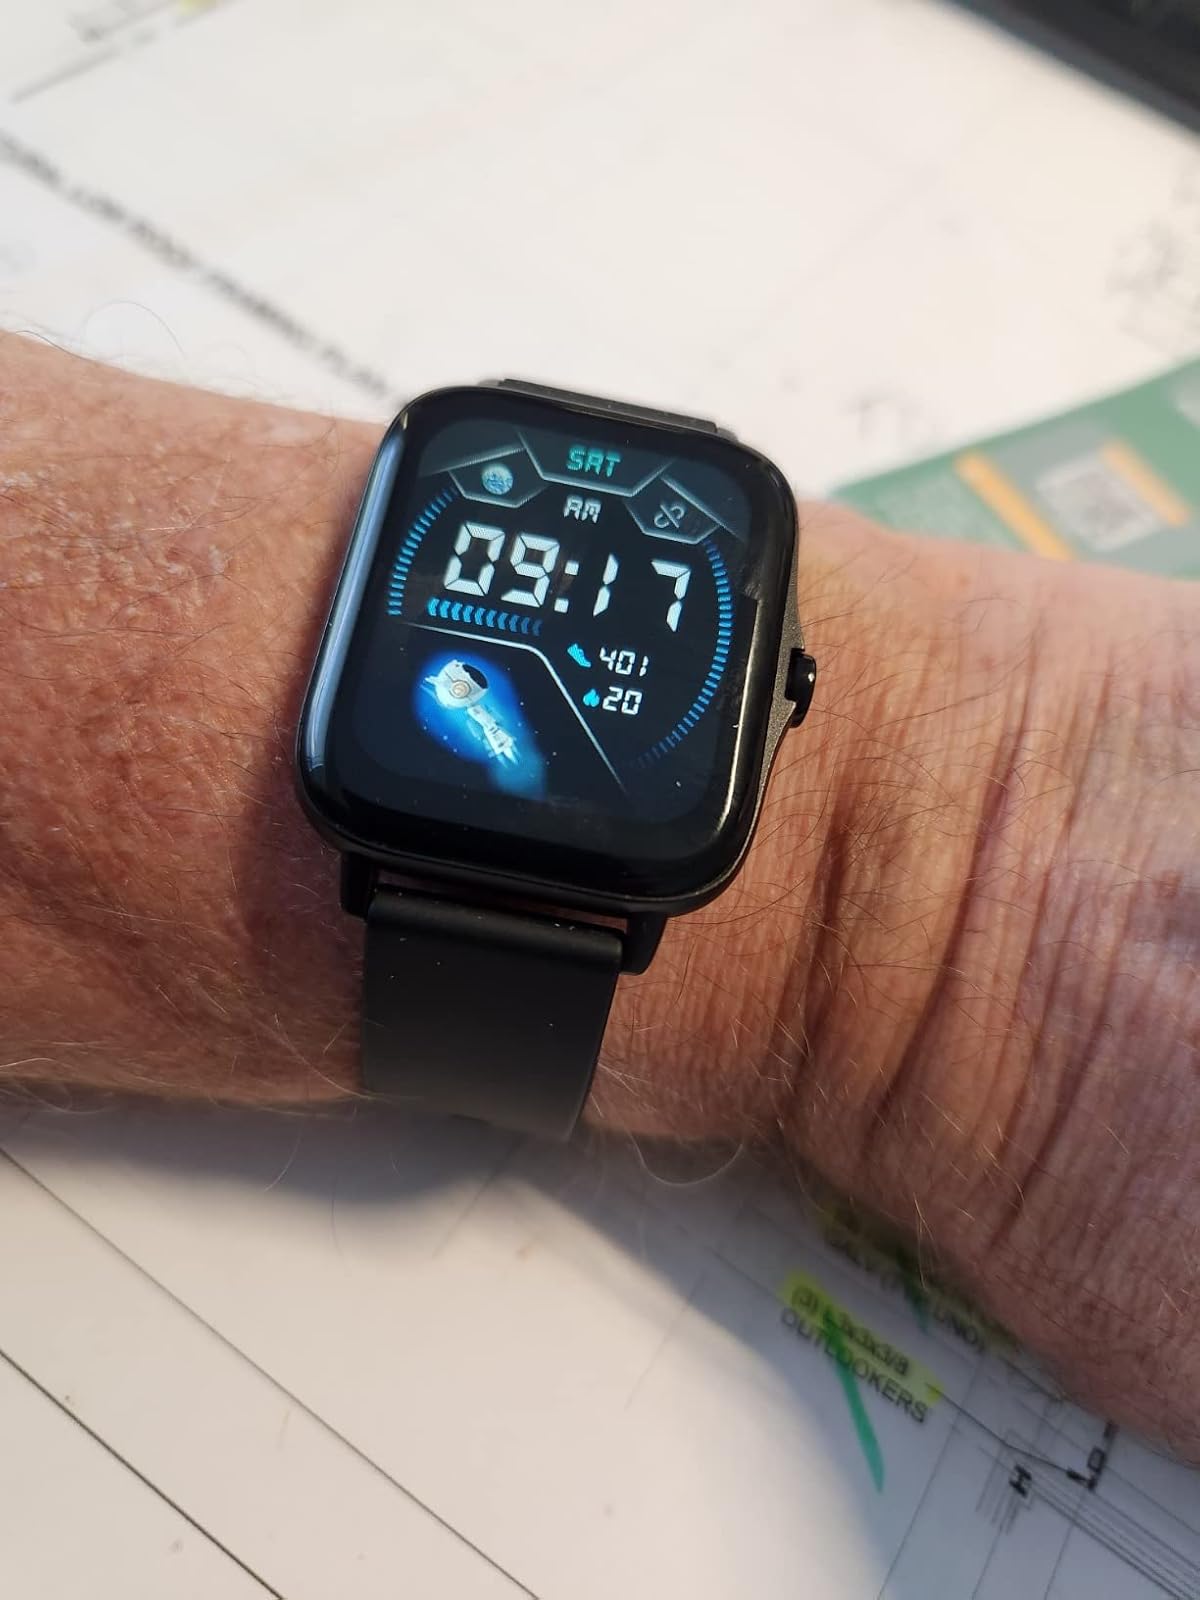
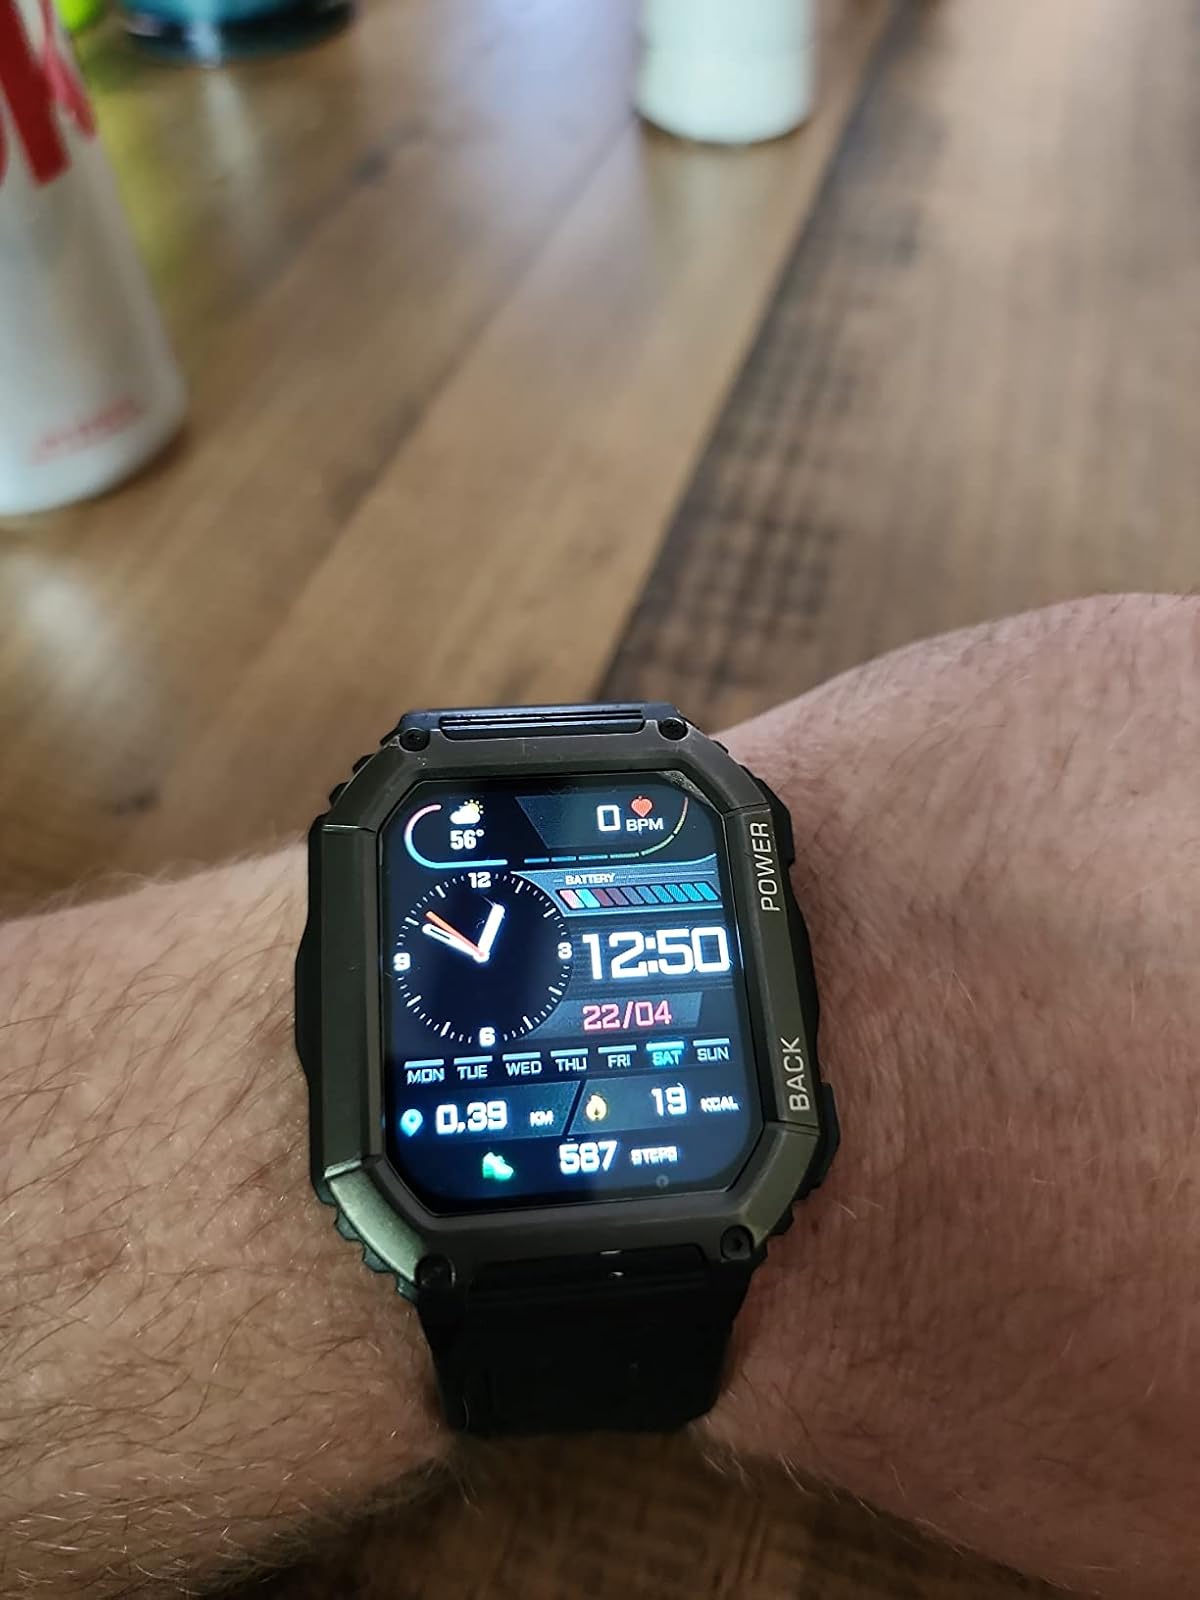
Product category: smartwatch
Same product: no